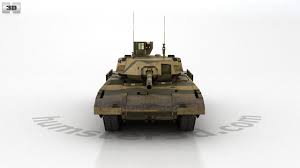
Label: T-14